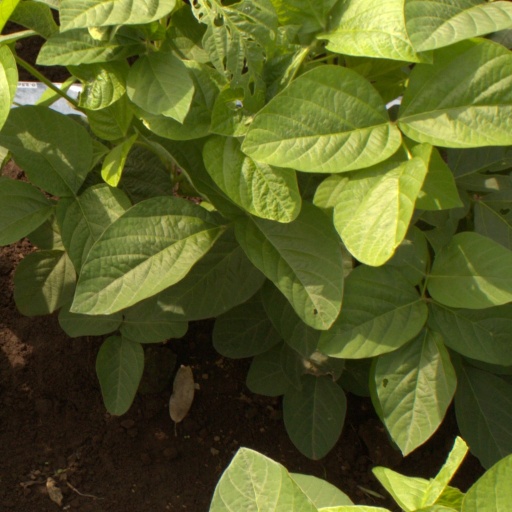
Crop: soybean